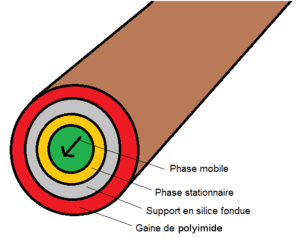
La pyrolyse couplée à la spectrométrie de masse est une pyrolyse suivie d'une chromatographie en phase gazeuse-spectrométrie de masse. Cette technique d'analyse chimique repose sur une altération massive par la chaleur, en particulier des structures complexes ne pouvant pas être directement analysées par chromatographie en phase gazeuse. Cette technique, très polyvalente, est souvent utilisée pour minimiser la préparation d'échantillons et des analyses peuvent se faire sur le terrain avec des systèmes portatifs.